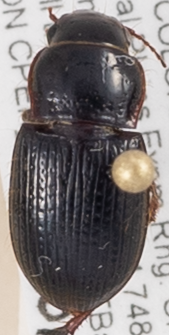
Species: Piosoma setosum
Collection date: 2015-08-27
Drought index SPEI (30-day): -0.528
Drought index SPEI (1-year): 1.16
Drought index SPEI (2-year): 2.09